Philipp Karl von Eltz-Kempenich

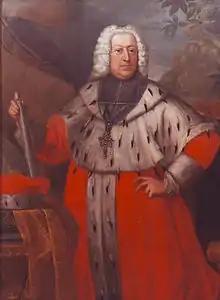

Philipp Karl von Eltz-Kempenich (26 October 1665 – 21 March 1743) was Archbishop-Elector of Mainz from 1732 to 1743.